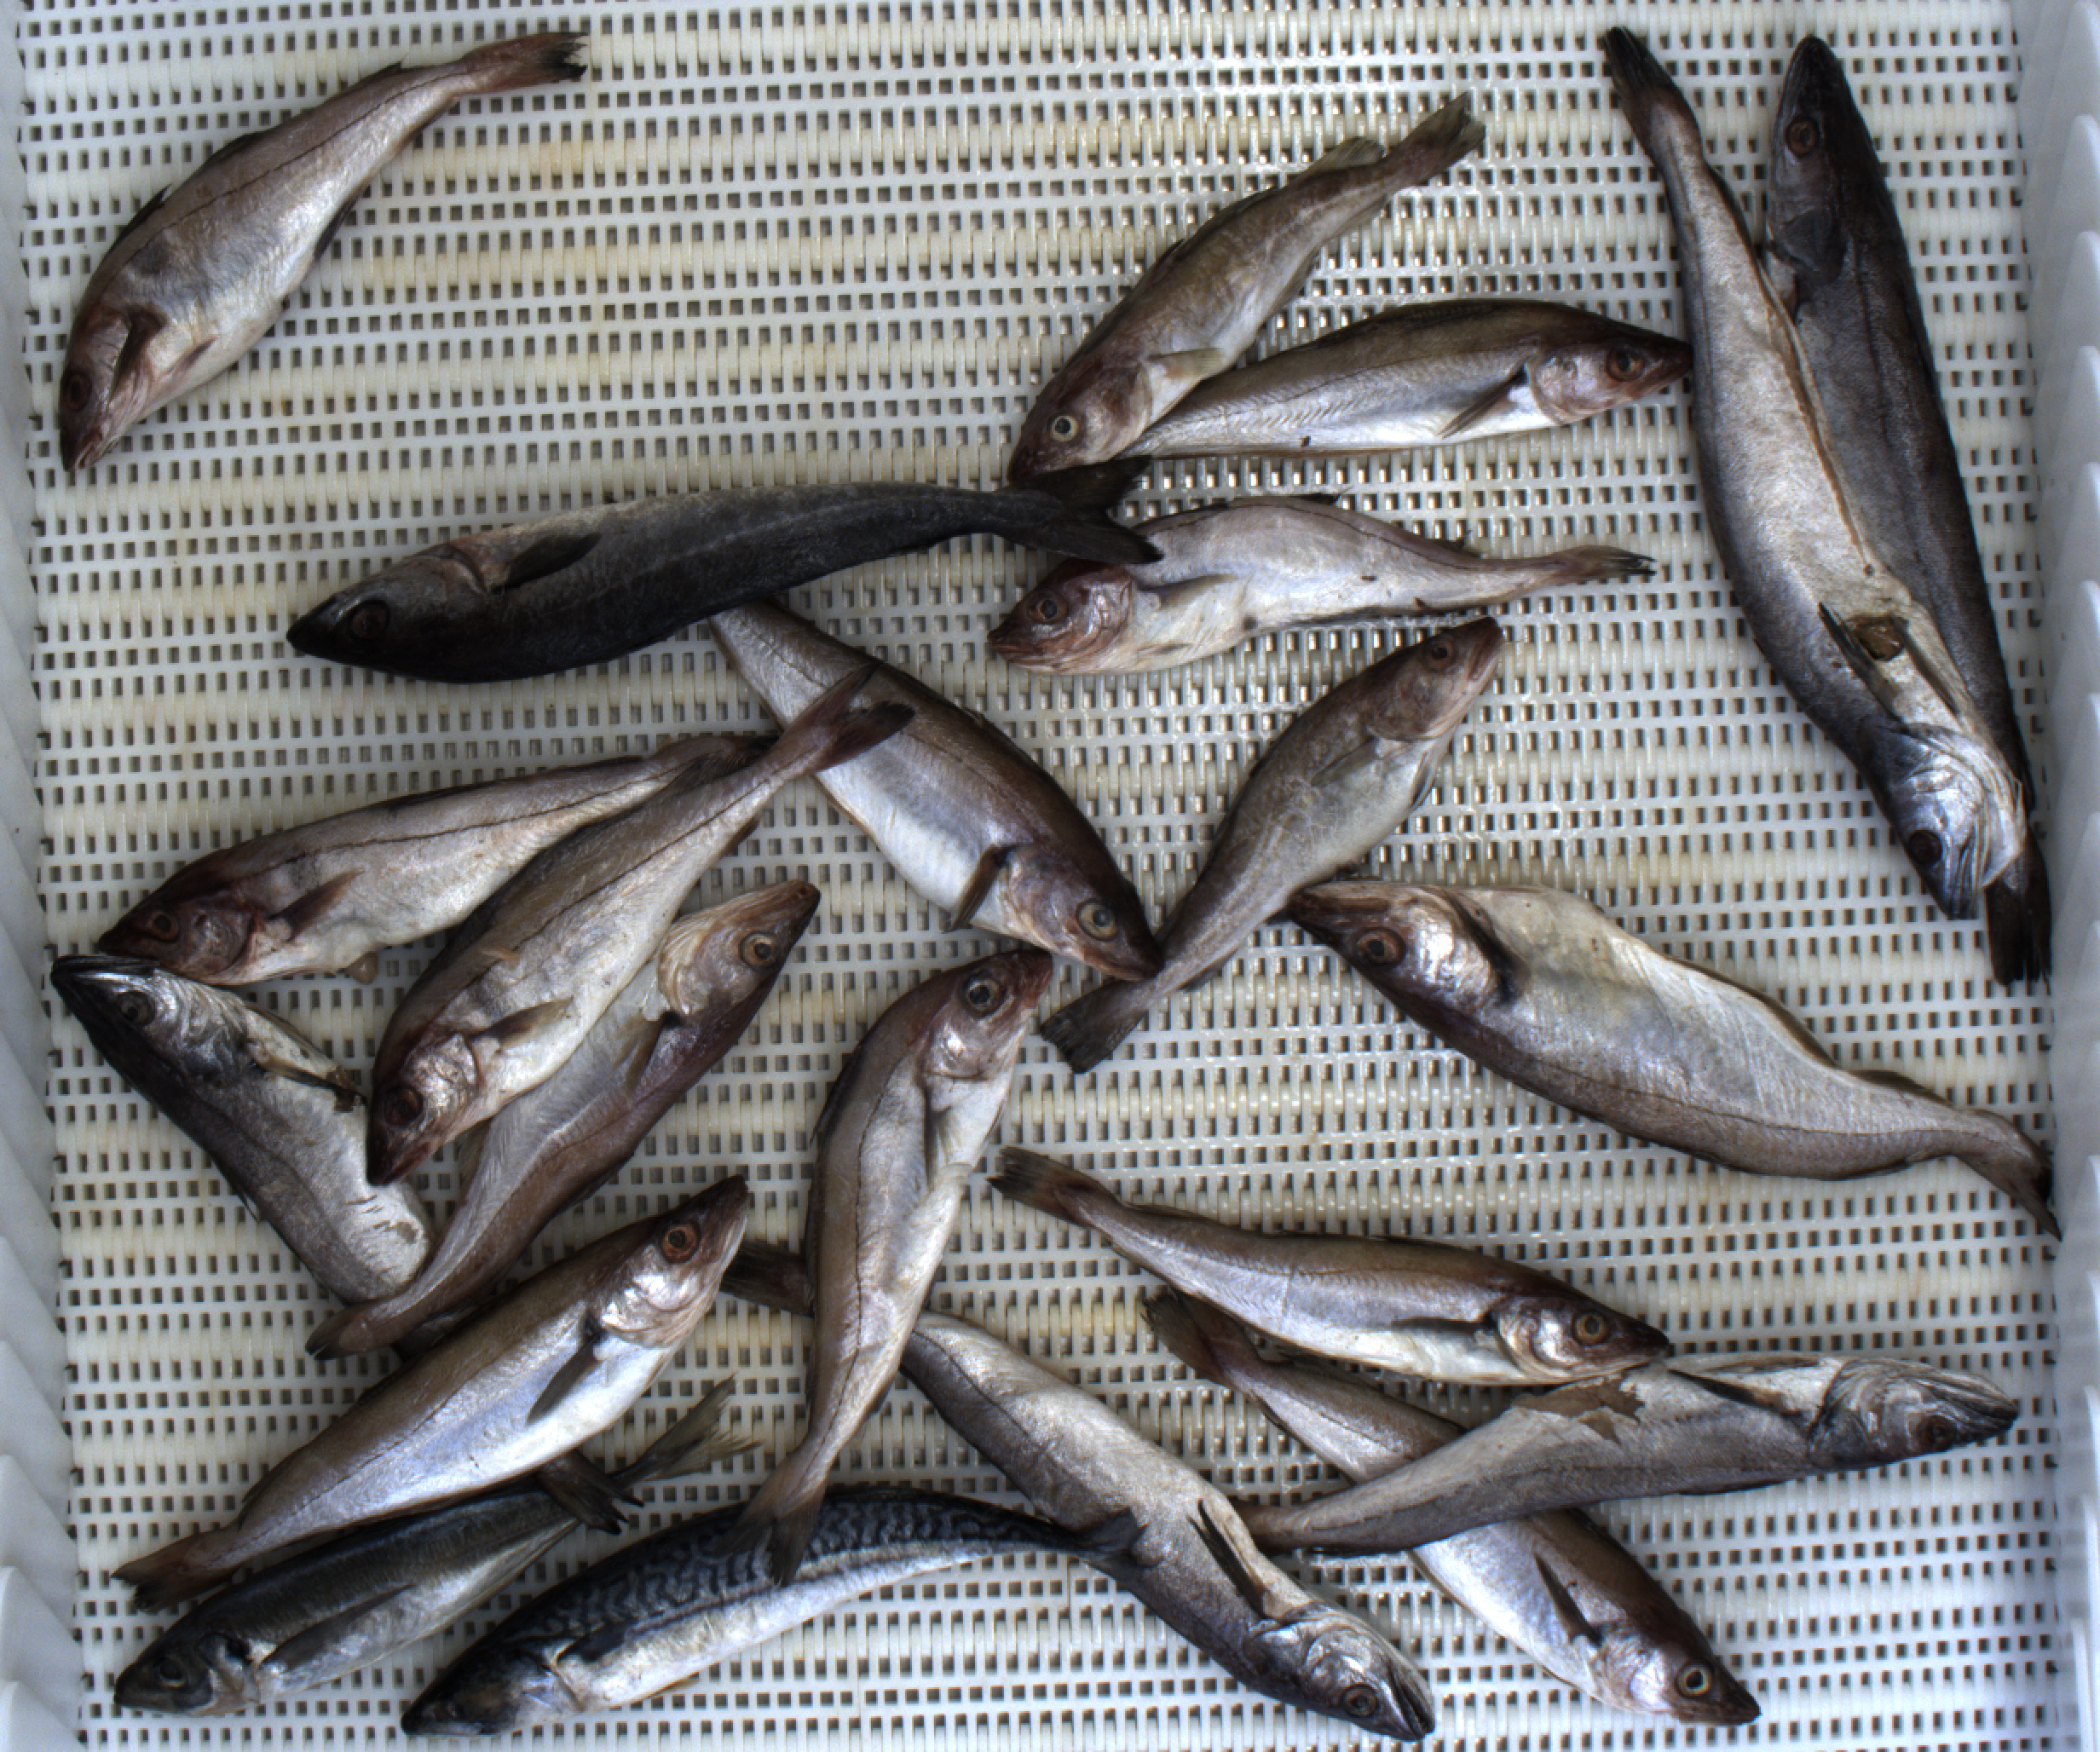
Total fish: 22
Cod: 2
Haddock: 5
Whiting: 7
Hake: 5
Horse mackerel: 1
Saithe: 1
Other: 1